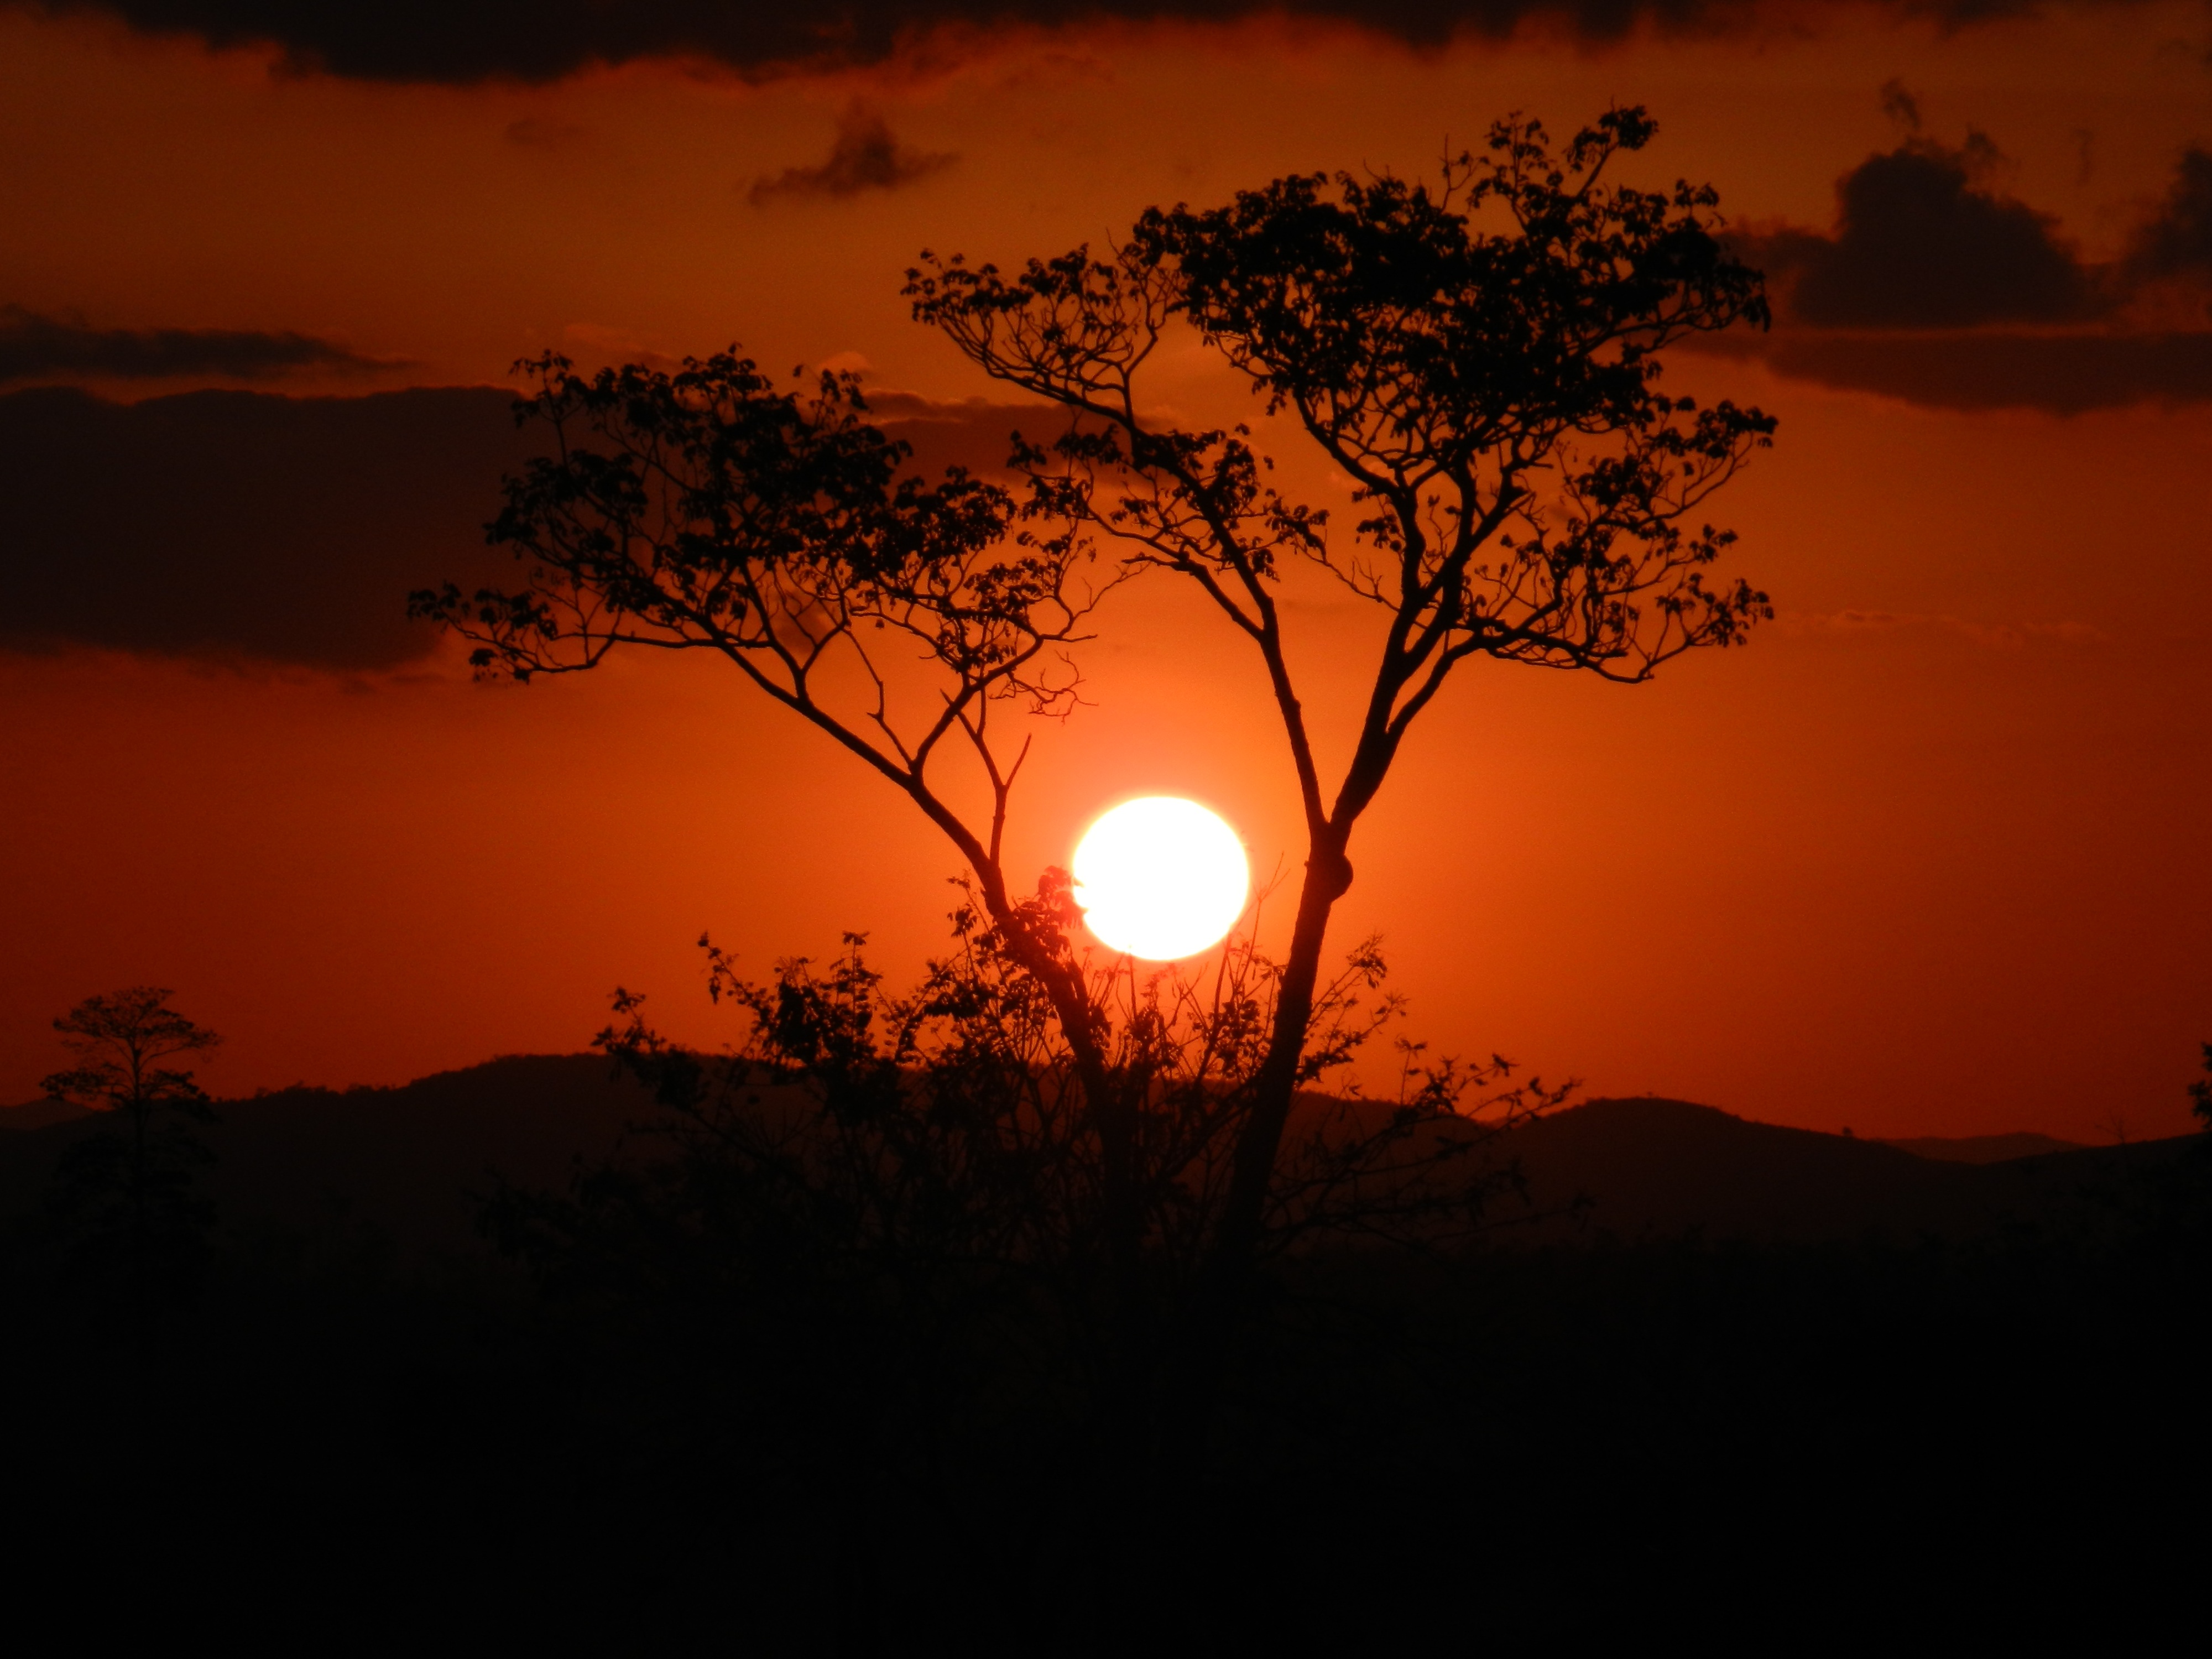
landscape, nature, horizon, cloud, sky, sun, sunrise, sunset, sunlight, morning, dawn, atmosphere, dusk, evening, sol, eventide, afterglow, rays of sunshine, astronomical object, atmospheric phenomenon, red sky at morning